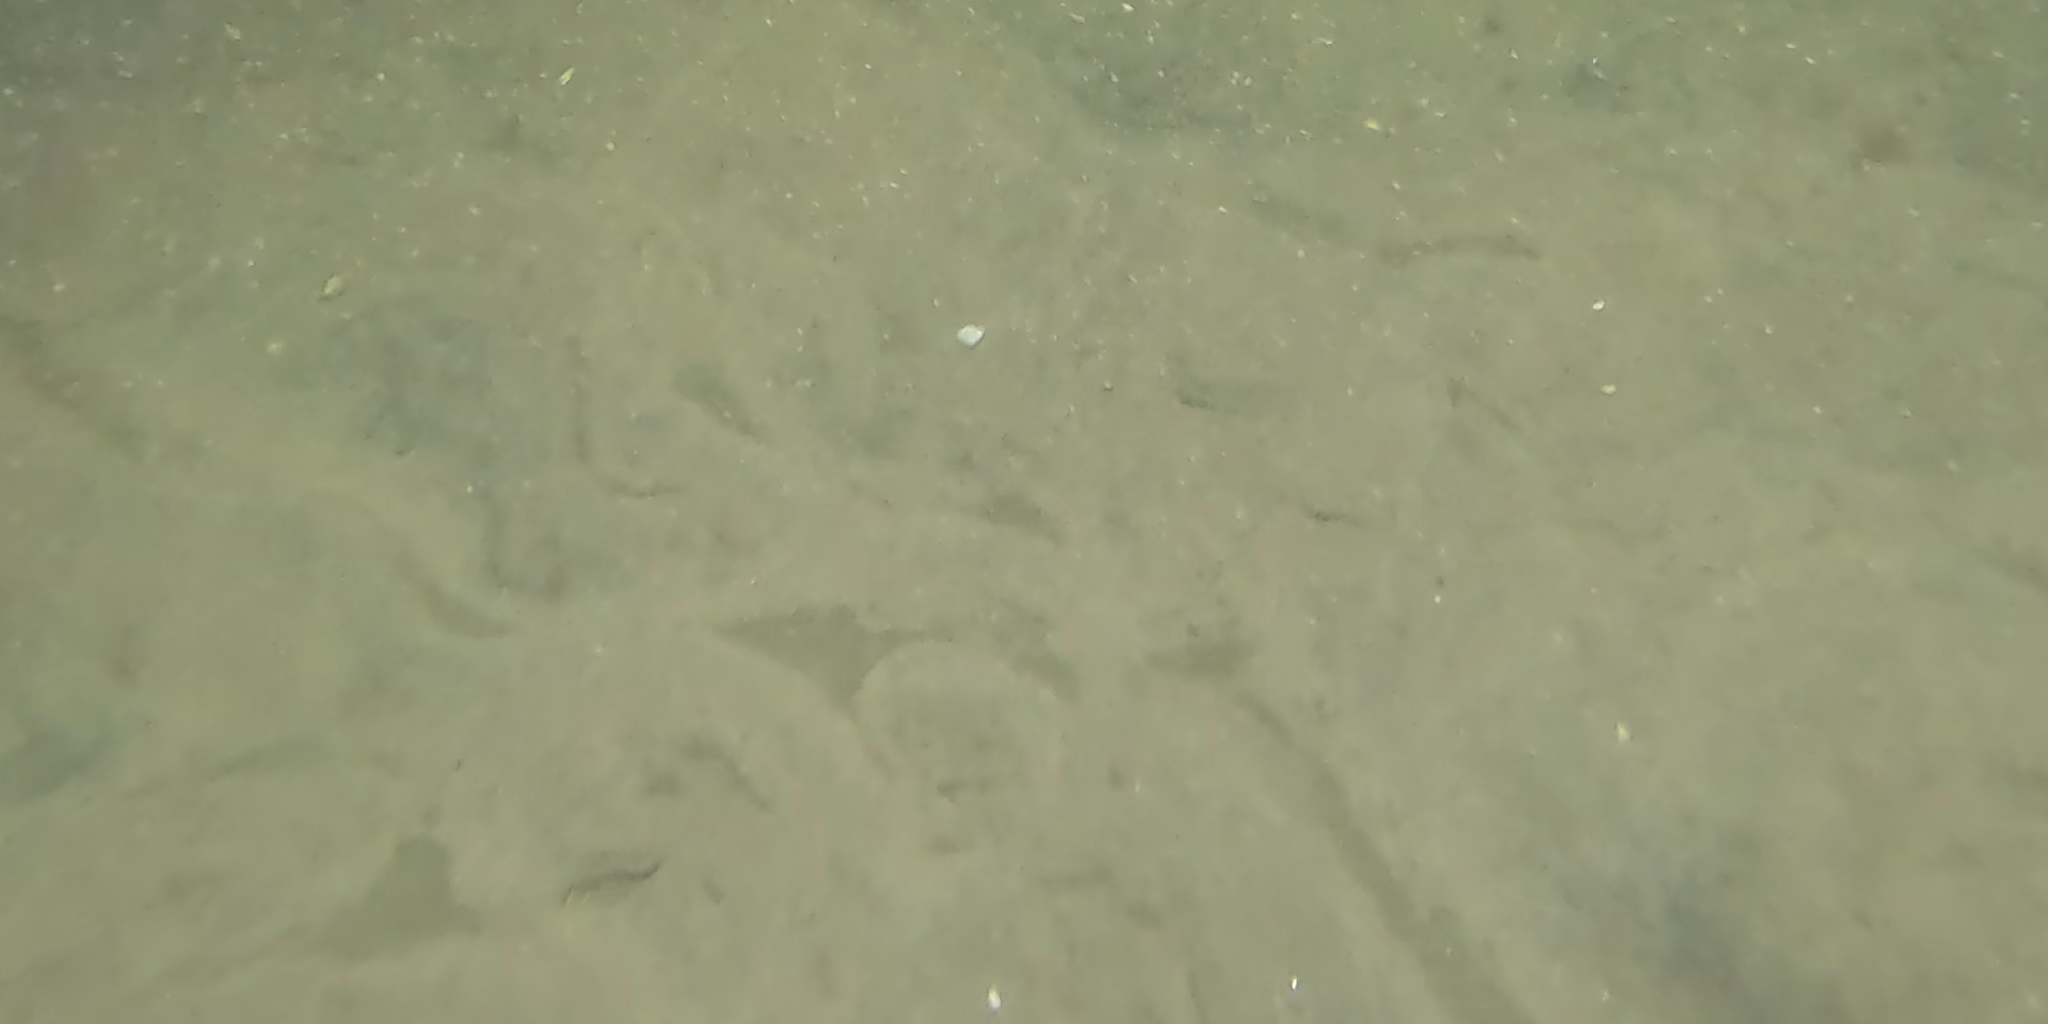
Seabed habitat: sand